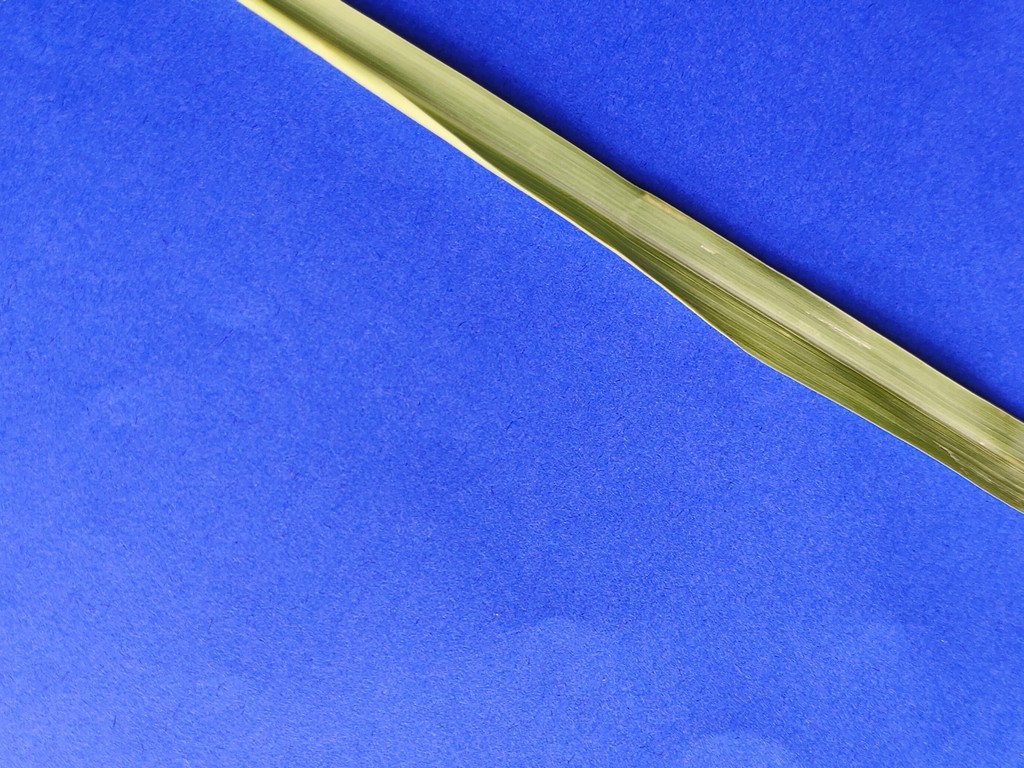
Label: Healthy